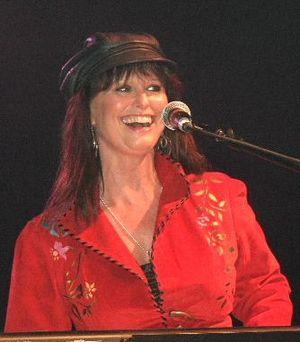
Jessi Colter, de son vrai nom Miriam Johnson, est une chanteuse et auteure-compositrice-interprète de musique country, née le 25 mai 1943 à Phoenix, dans l'État de l'Arizona.